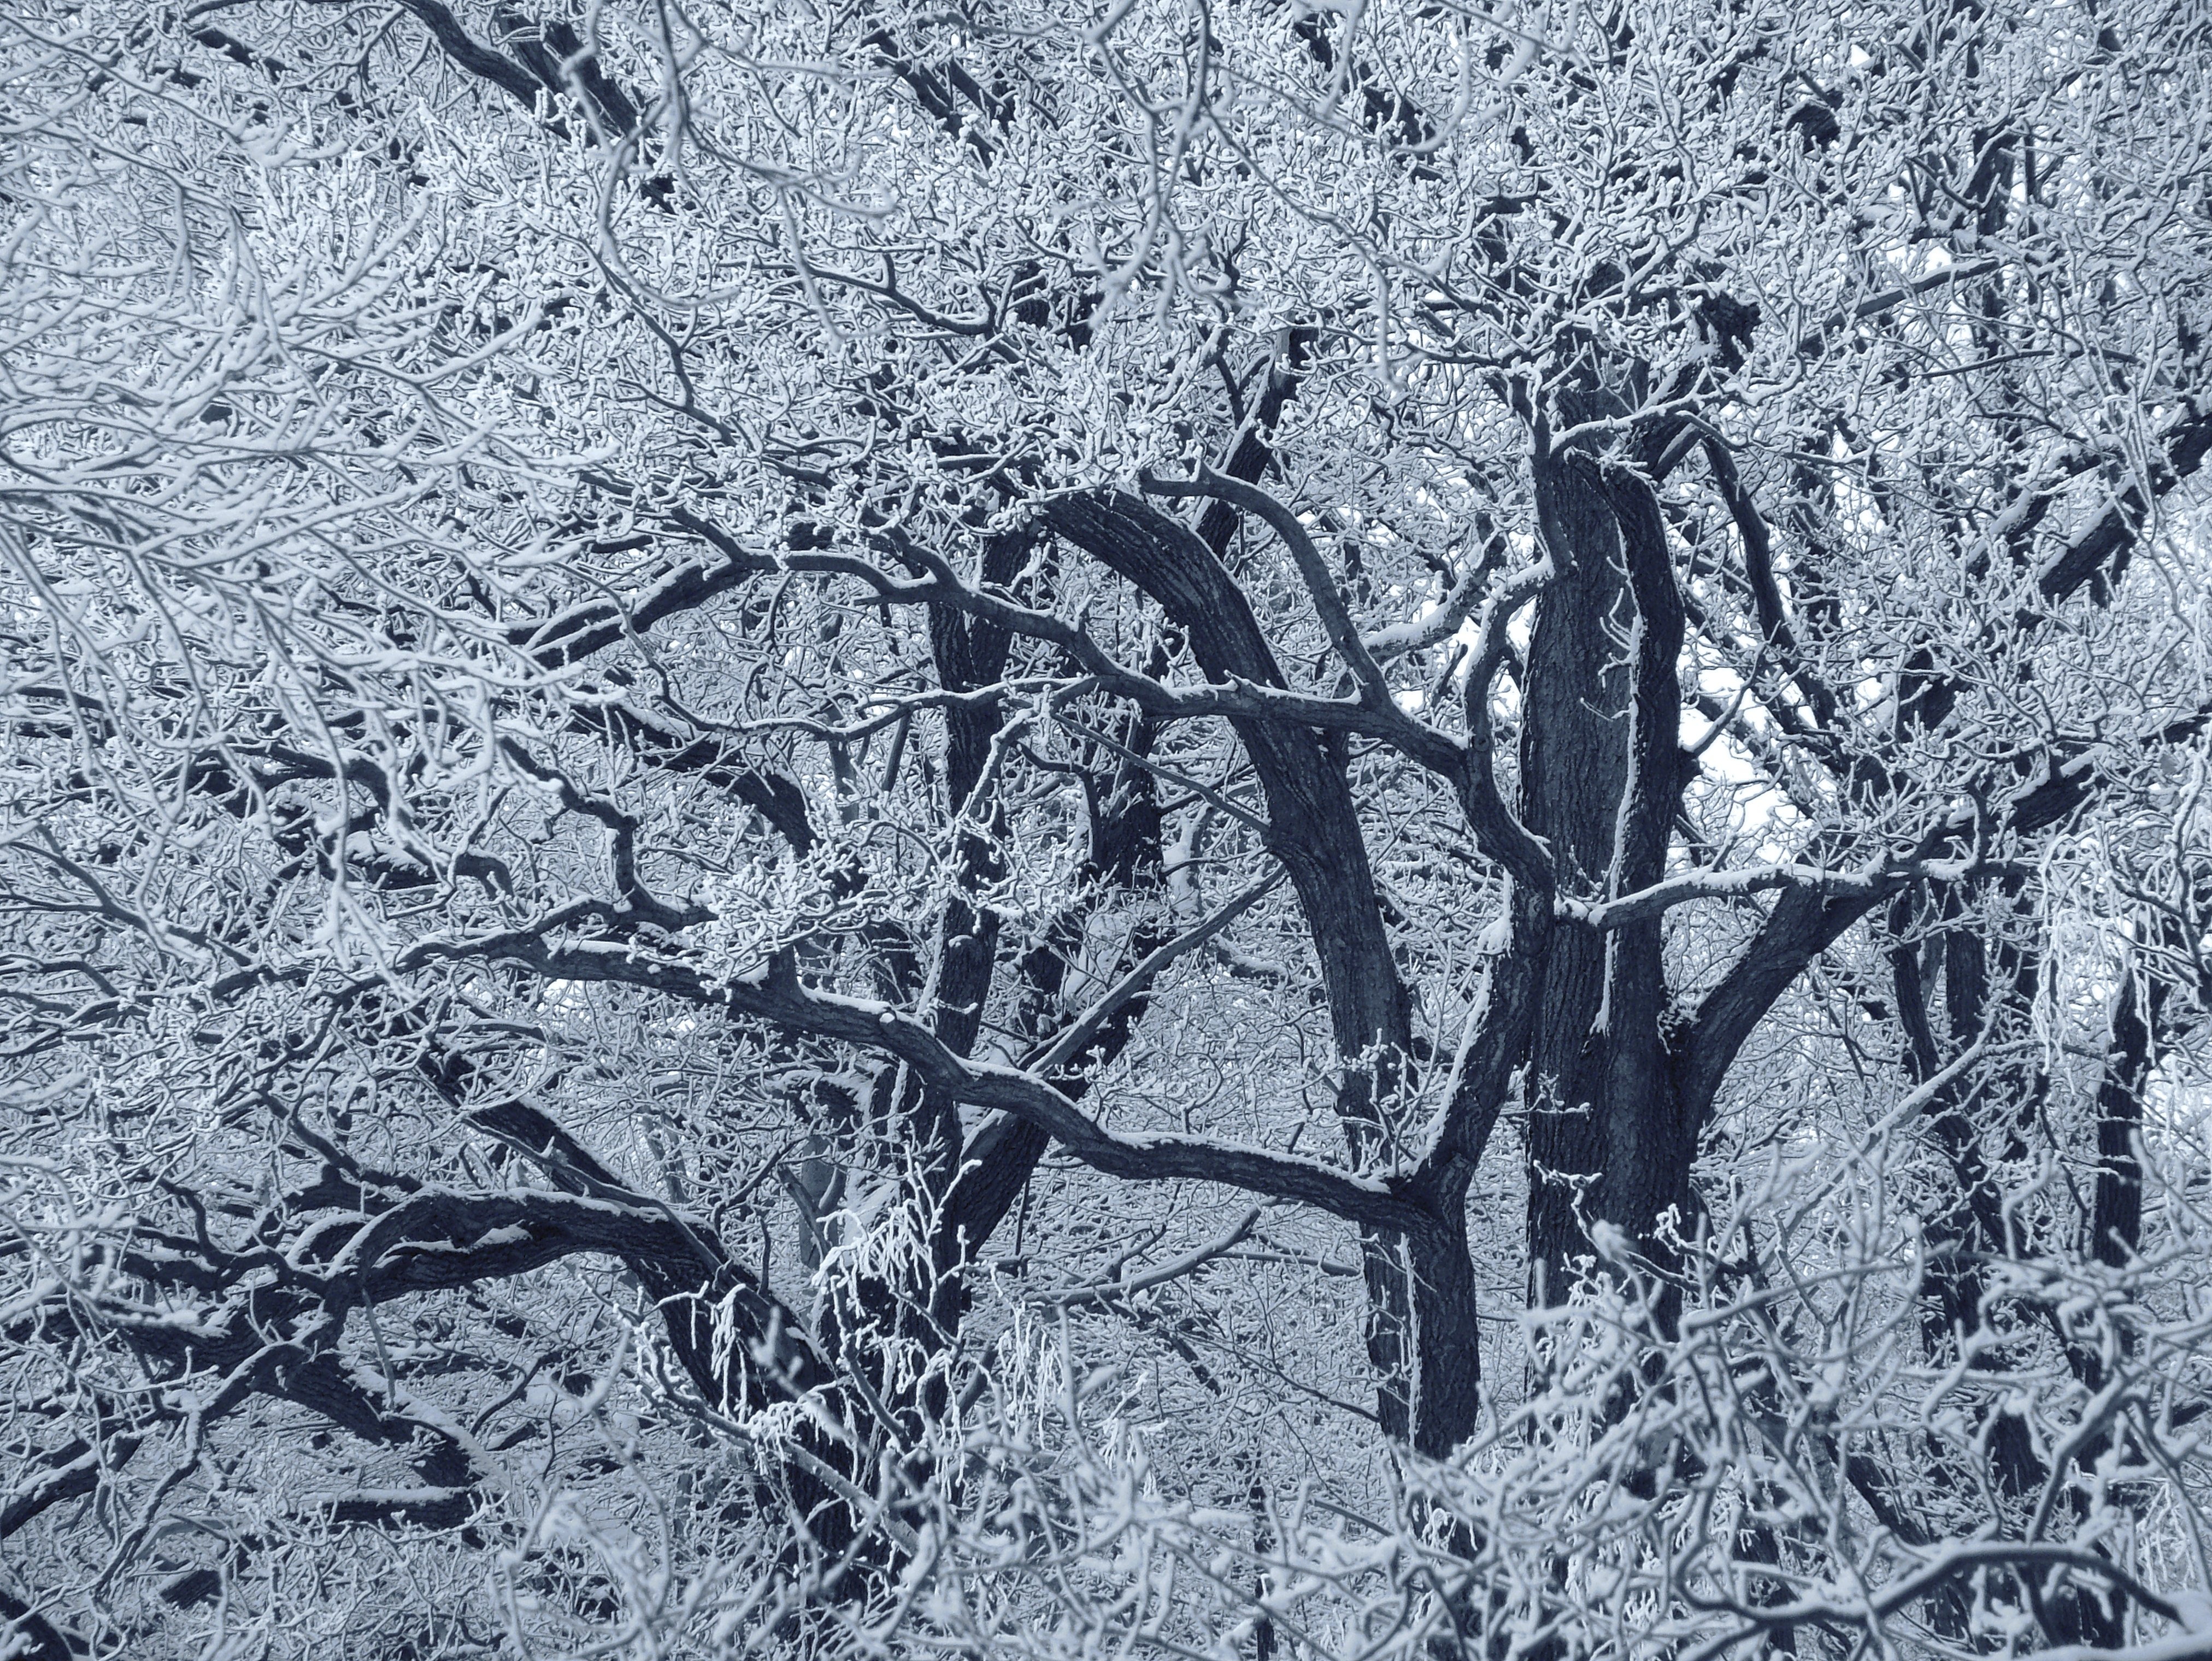
tree, forest, branch, snow, winter, black and white, plant, flower, frost, ice, spring, weather, monochrome, season, trees, tree trunks, winter forest, freezing, monochrome photography, woody plant, rain and snow mixed